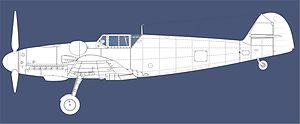
Le Messerschmitt Bf 109 est un chasseur monomoteur monoplace allemand conçu par l'ingénieur allemand Willy Messerschmitt en réponse à un appel d'offres du RLM pour la conception d'un chasseur moderne devant équiper la Luftwaffe naissante en 1935.